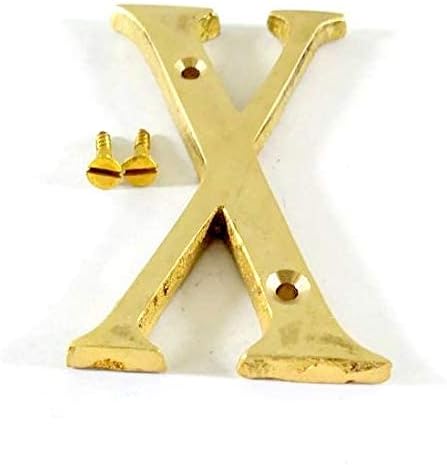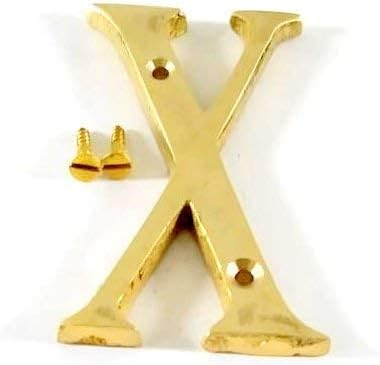
Alphabet Brass Letter Design Door House Address with 2 Screws 2 Inch (X)
Category: Office Products
Material:- Solid Brass Size:- 100MM (2 inch) Made in India ITEM IS REPRODUCTION NOT SOLD AS AN ANTIQUE Quality Assurance Quality is a parameter where we make no compromises. The products that we offer to our clients are high in quality, beautifully designed and of high performance. We deliver our clients nothing less than best. The products that are available at our organization are quality checked, before delivering them to the customers.
Features: Brass Material Alphabet Letter | House Unique Number | Size-: (2 Inch) | With 2 Screws , Weight-70 Gram